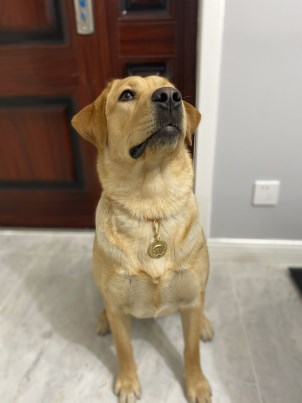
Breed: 3580-n000122-Labrador_retriever